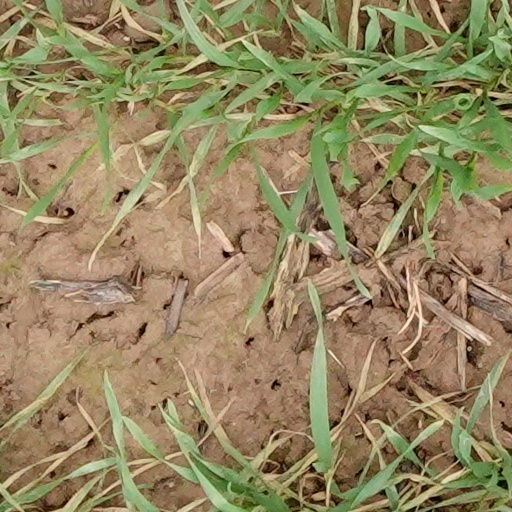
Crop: wheat